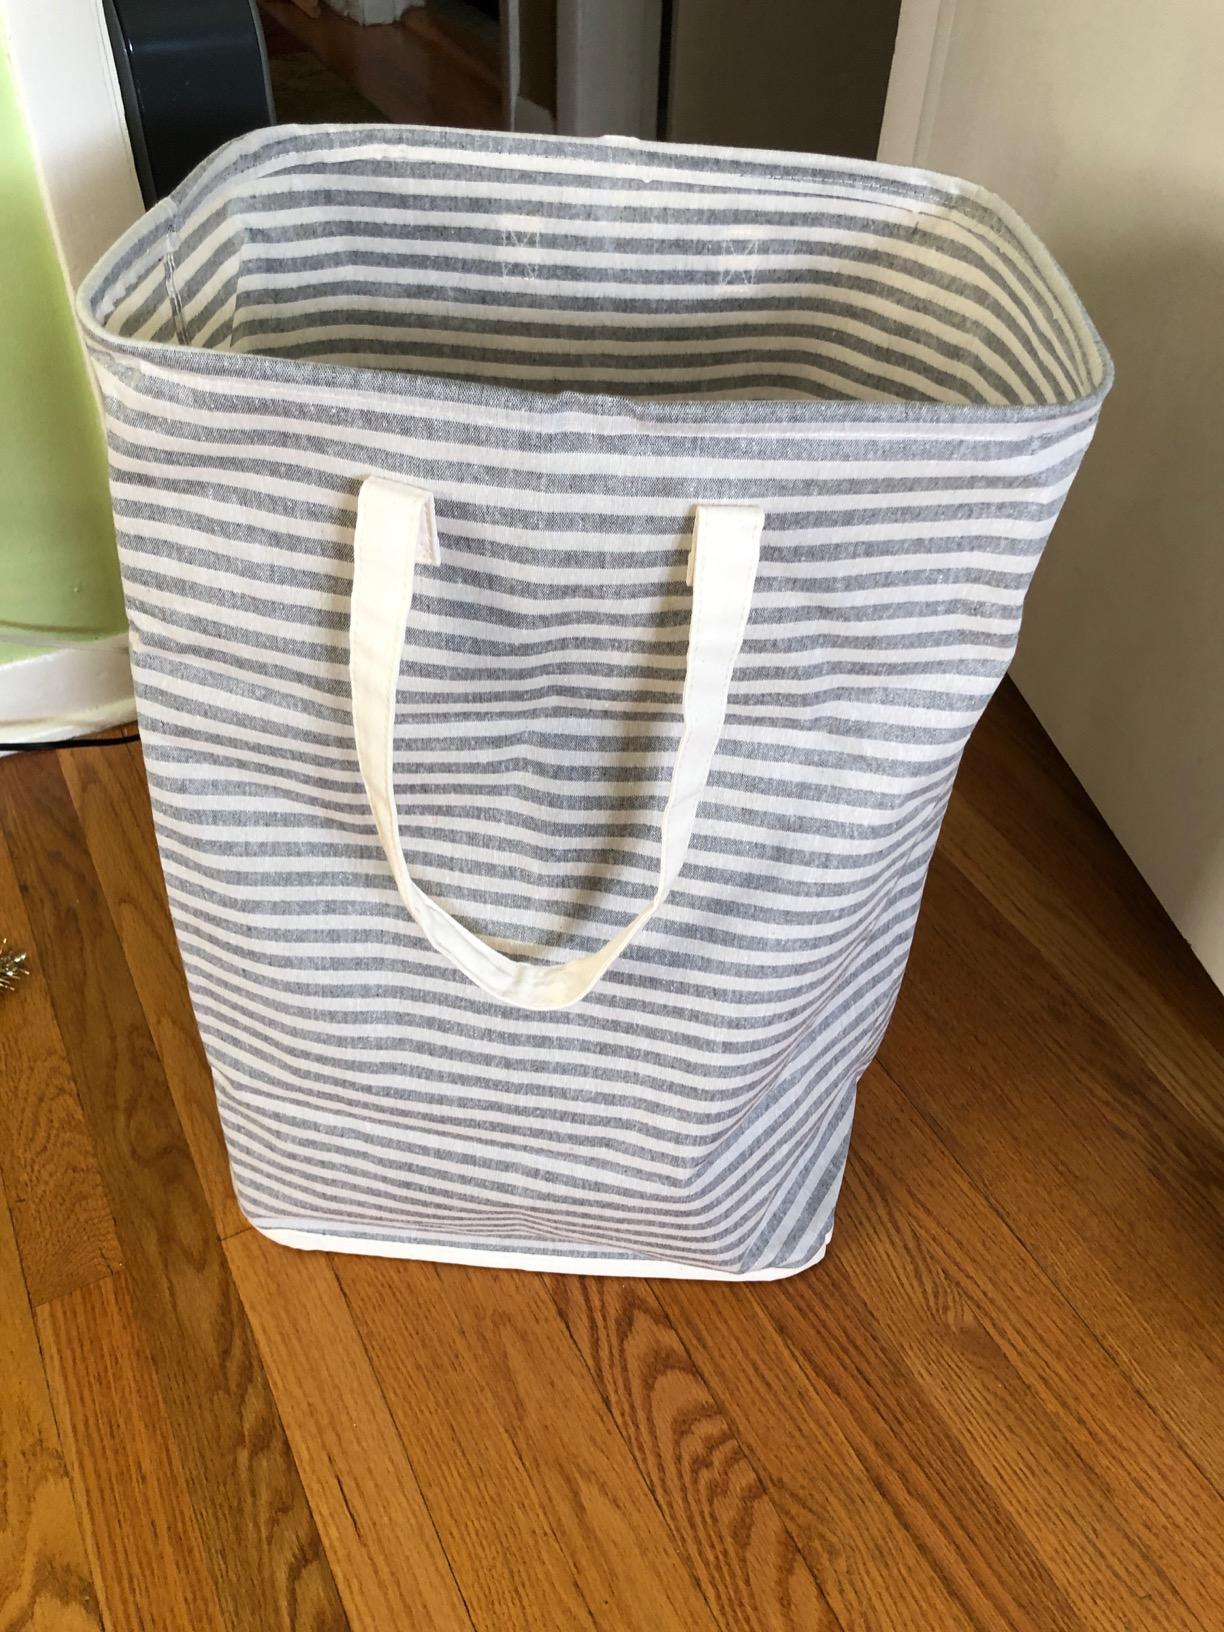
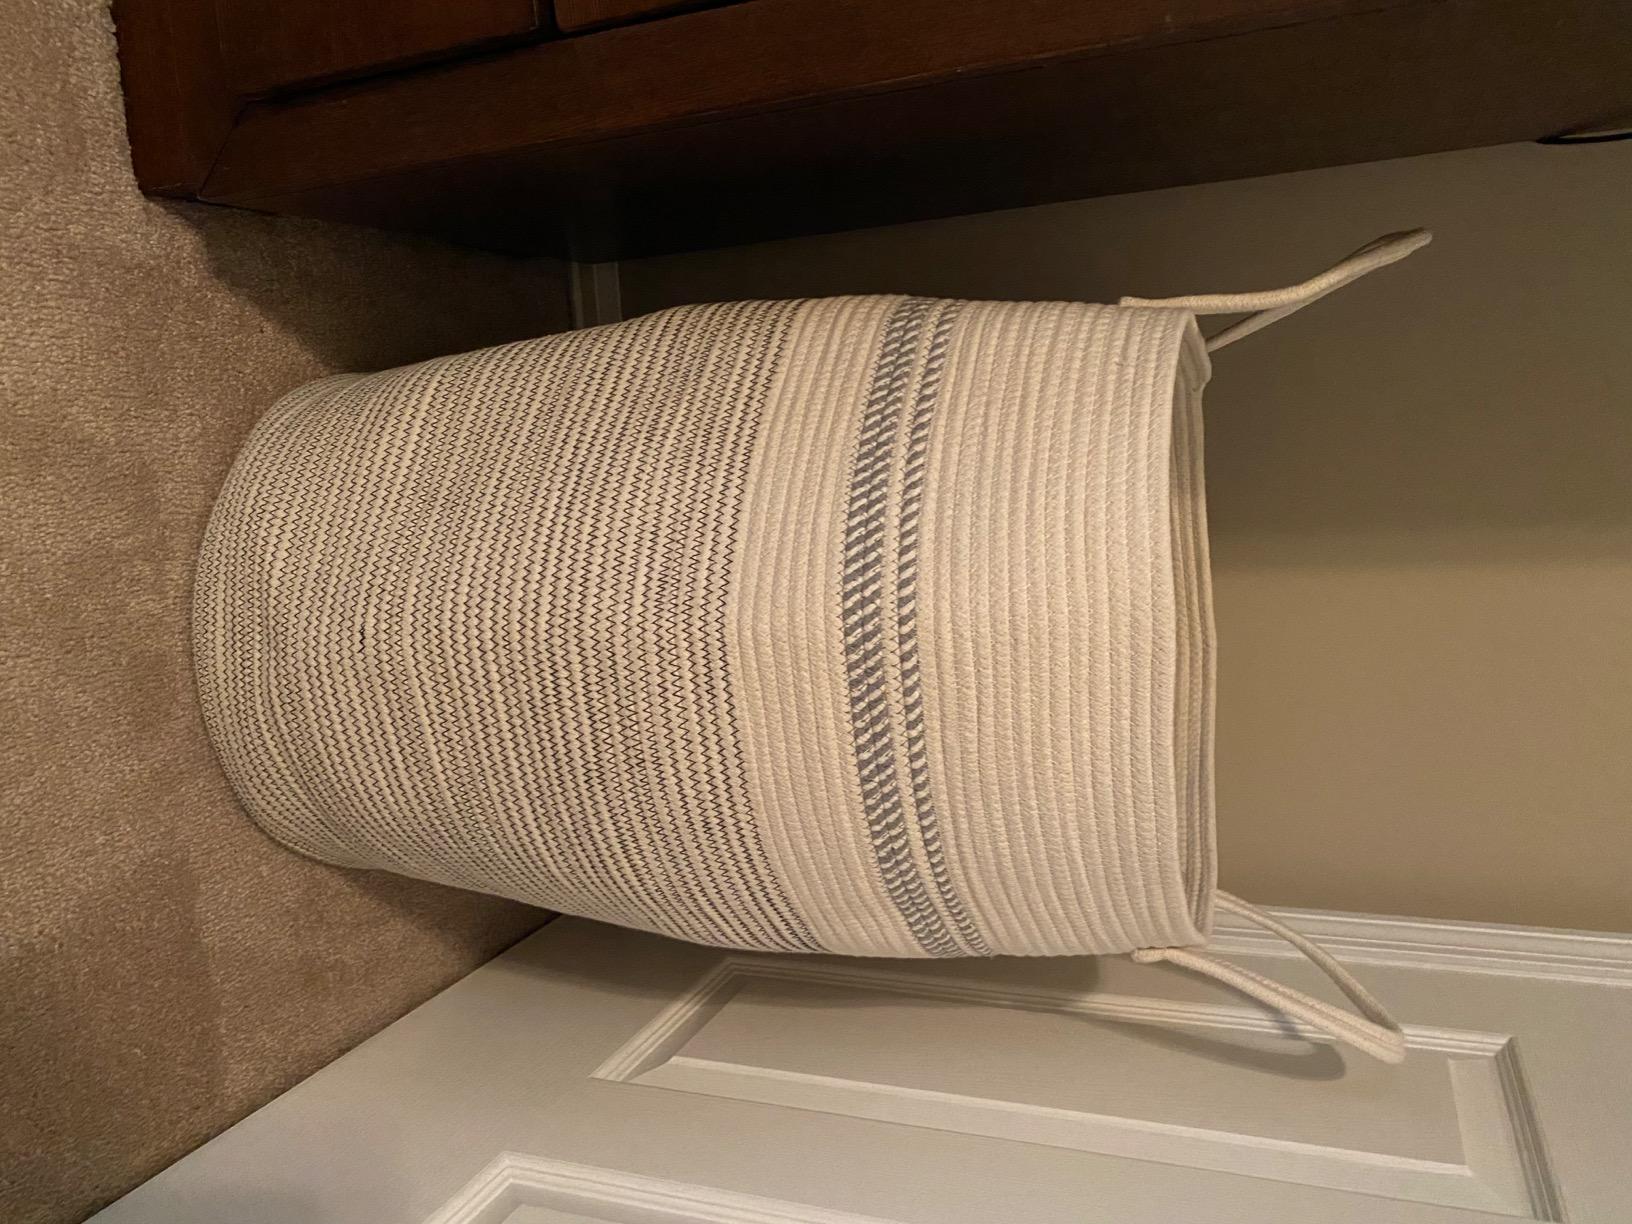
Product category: items_hamper
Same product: no